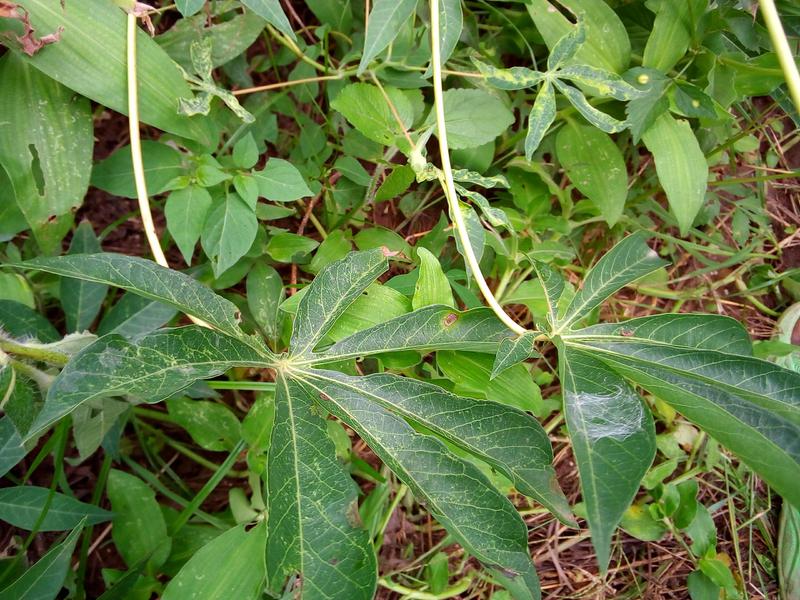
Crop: cassava
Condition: green_mottle